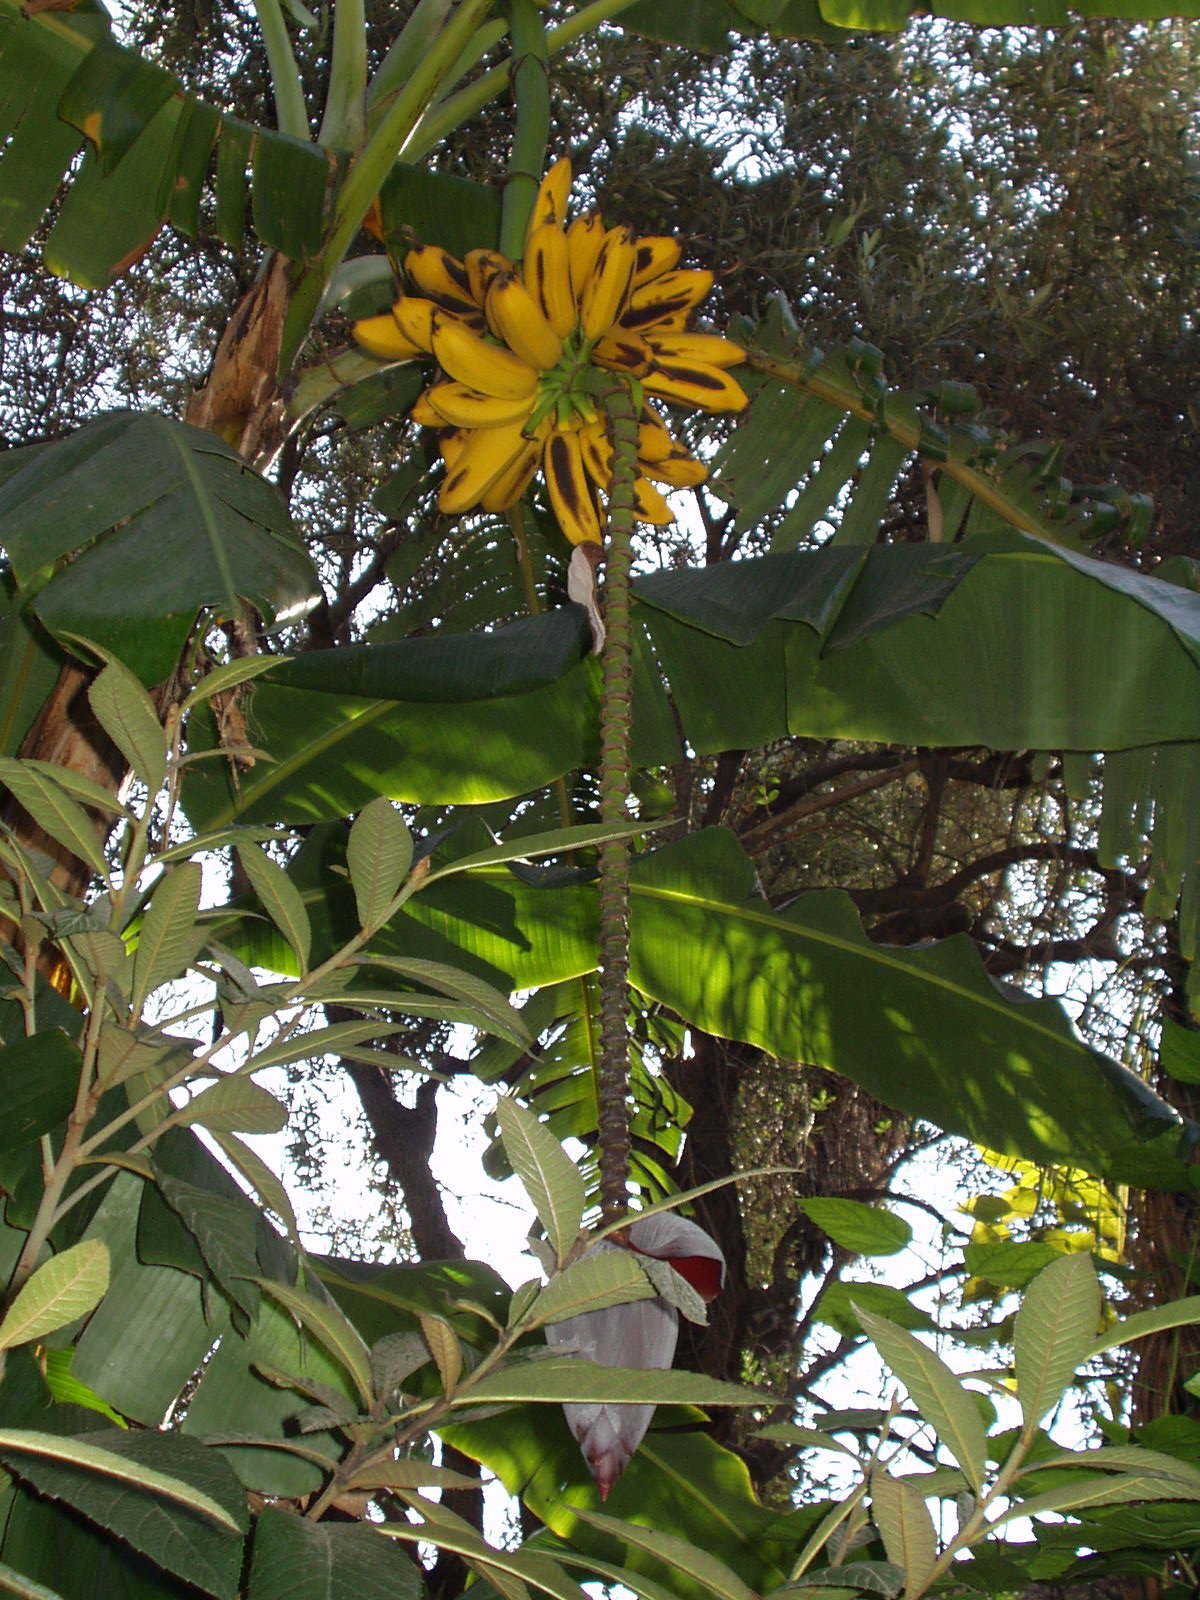
tree, nature, plant, fruit, leaf, flower, jungle, italy, botany, garden, flora, wildflower, bananas, shrub, rainforest, botanical garden, tropics, palermo, flowering plant, banana shrub, banana tree, land plant